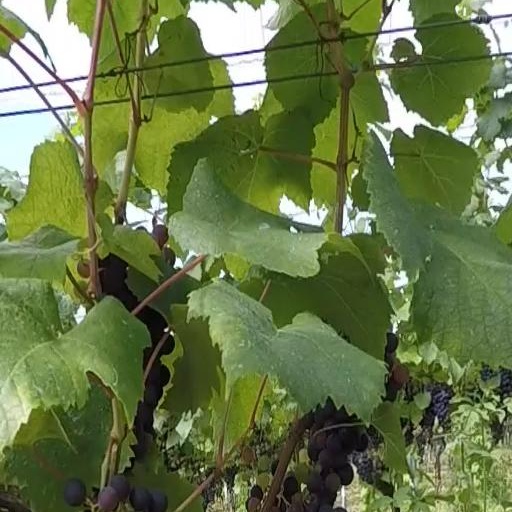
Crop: grape